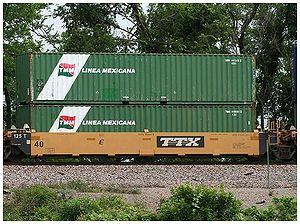
Le terme double-stack est un terme ferroviaire d'origine nord-américaine et désigne le mode de chargement consistant à placer sur un wagon plat deux étages de conteneurs.